Tapered element oscillating microbalance

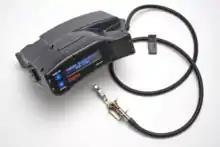

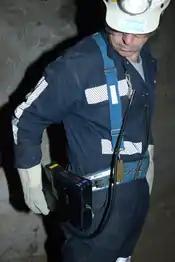
A continuous personal dust monitor at use in a mine

Instruments using TEOM have been designated as Federal Equivalent Methods by the U.S. Environmental Protection Agency for environmental air quality monitoring of both coarse and fine particulate matter (PM, PM, and PMc). TEOM instruments are faster than and avoid difficulties with beta attenuation and quartz crystal microbalance (QCM) methods.